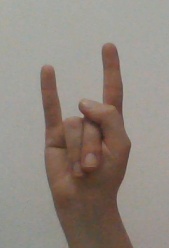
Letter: la